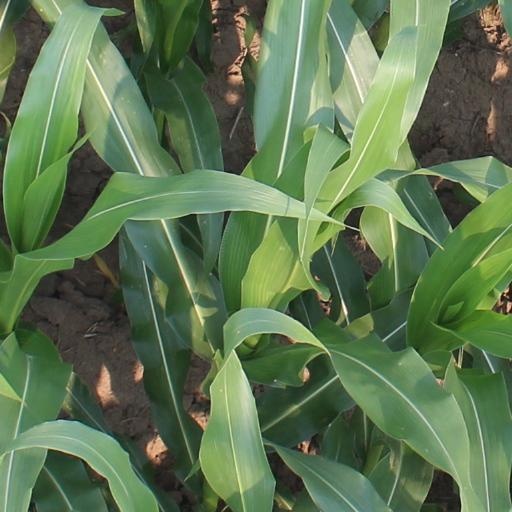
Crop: maize; corn